Coventry Street

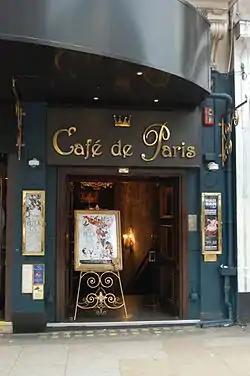
The Café de Paris has been established on Coventry Street since 1924.

The Trocadero sits in the area between Coventry Street, Great Windmill Street and Shaftesbury Avenue, with the main entrance on Coventry Street. The origins of the site can be traced back to 1744, when John Cartwright gave a 99-year lease on this land to Thomas Higginson, in order to construct a real tennis court. Higginson retained ownership of the court until 1761, after which it had a number of owners through to the 19th century. From the 1820s onwards, it was used as a music and exhibition hall. After the lease expired in 1842, ownership passed to John Musgrove, who sublet it to Robert Bignel. Bignel redesigned the premises as a number of assembly rooms called the Argyll Rooms. It acquired a notorious reputation for prostitution, and consequently closed in 1878. It re-opened four years later as the Trocadero Palace, a music hall. A group of shops were established on the site in 1889, and the entire development was sold to J. Lyon's & Co in 1895. Having been part of the Lyons restaurant complex and shops for much of the 20th century, it is now a shopping centre.